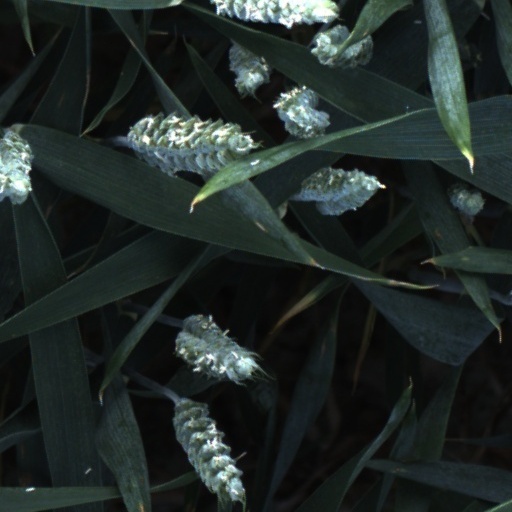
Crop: wheat